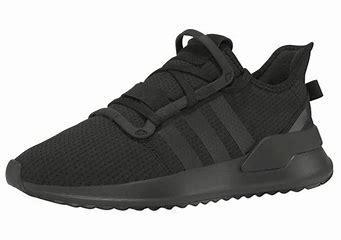
Brand: Adidas
Model: U_path Run